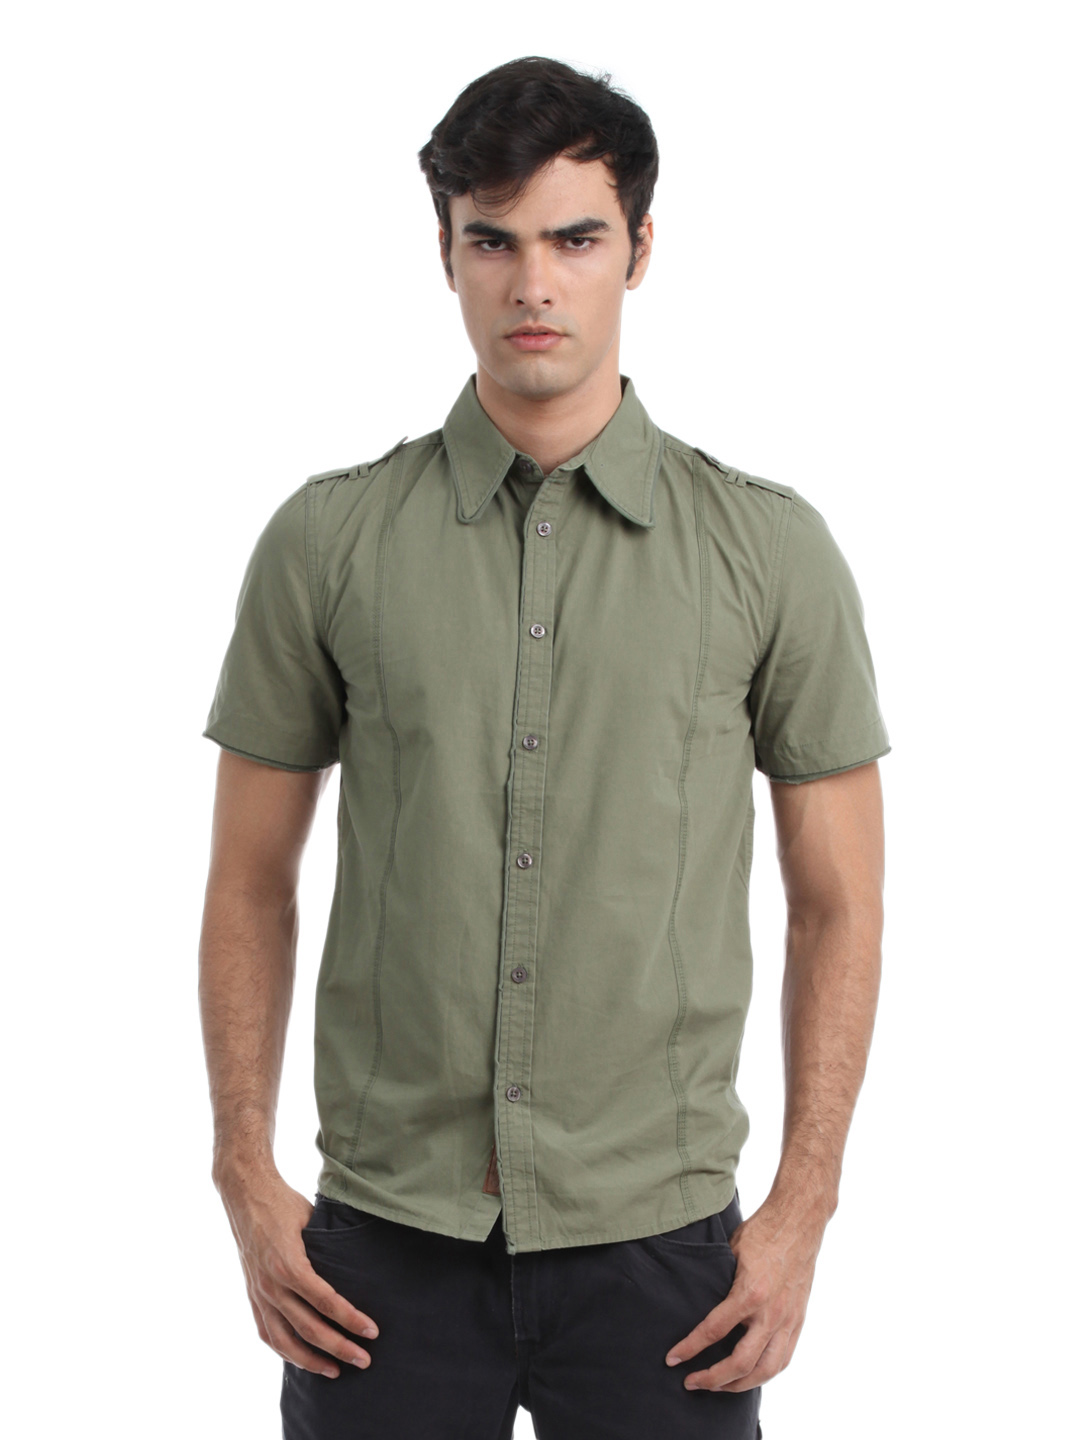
ADIDAS Men Olive Shirt
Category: Apparel / Topwear / Shirts
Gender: Men
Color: Olive
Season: Summer 2012
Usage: Casual